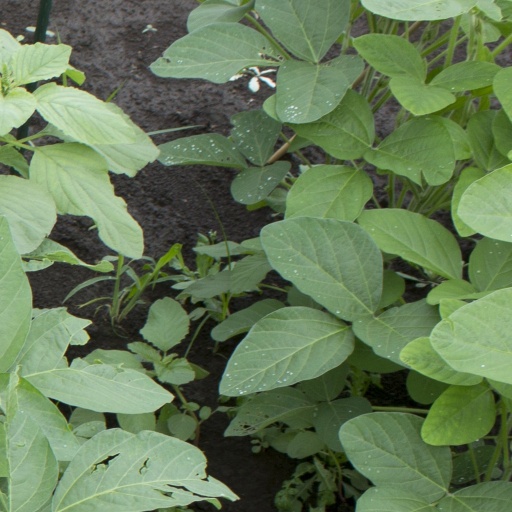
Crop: soybean